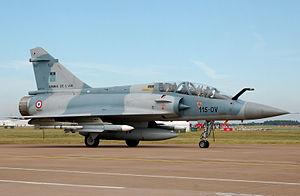
Dassault Mirage 2000B (522/115-OV) de l'escadron de chasse 2/5 Île-de-France basé sur la base aérienne 115 Orange-Caritat lors du show Royal International Air Tattoo de 2010 à Fairford, Gloucestershire, Angleterre. Retiré du service fin septembre 2010, c'était le dernier Mirage 2000 produit de 1980 à 1985 avec le réacteur M53-5 de 9 tonnes de poussée avec postcombustion. Ne reste plus que des 2000 équipés avec le M53-P de 9700 Kg/P.
L'industrie française emploie 2,7 millions de salariés qui représente 10 % du PIB national en 2016. Le chiffre d'affaires s'élève à 870 milliards d'euro hors taxe. Ainsi on retrouve 235 000 entreprises industrielles.
Le Mirage 2000 est un avion de chasse conçu par la société française Dassault Aviation à la fin des années 1970. Bien que la formule à aile delta fasse penser au Mirage III des années 1960 et que le Mirage 2000 soit de taille comparable, il s'agit en fait d'un avion entièrement nouveau, avec une surface alaire plus importante, naturellement instable pour améliorer sa manœuvrabilité et équipé de commandes de vol électriques. Mis en service en 1984, le Mirage 2000 est principalement utilisé par l'Armée de l'air française qui en a reçu 315 exemplaires, tandis que 286 autres ont été exportés vers huit pays différents.
L'Armée de l'air et de l'espace est l’une des quatre composantes des Forces armées de la République française ; les autres composantes militaires étant l’Armée de terre, la Marine nationale et la Gendarmerie nationale. Au 1ᵉʳ juillet 2019, 40 800 militaires et 5 200 civils servent dans ses rangs. Elle totalise 170 000 heures de vol par an. Son budget annuel est de 7,5 milliards d’euros en 2020, soit 20 % du budget du ministère des Armées.